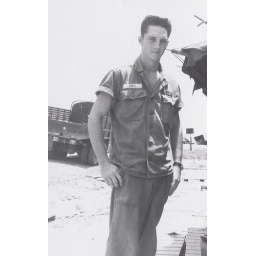
Jerry was a medic in post-op at night and drove the water truck and trash truck in the morning.